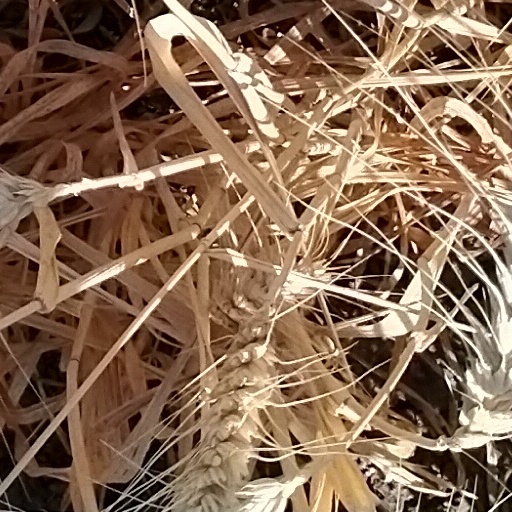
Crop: wheat